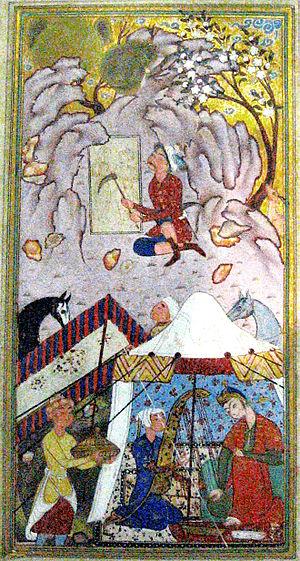
L’appellation art safavide regroupe la production artistique qui a eu lieu en Perse durant la dynastie éponyme, entre 1501 et 1722. Elle marque un apogée dans l’art du livre et de l’architecture persans alors que les arts mineurs tels que la céramique, l’art du métal ou le verre ont plus ou moins tendance à péricliter. Bien que nourri de culture persane, l’art safavide est fortement influencé par les cultures turkmène, chinoise, ottomane et occidentale.